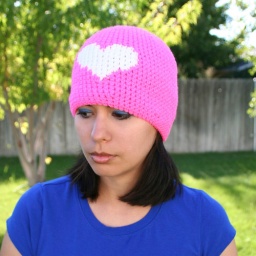
Cute crocheted hat with a big white heart in the middle of marshmallow pink